Greng

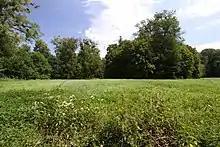
Meadow at Greng-Spitz

It is home to the Spitz prehistoric pile-dwelling (or stilt house) settlements that are part of the Prehistoric Pile dwellings around the Alps UNESCO World Heritage Site.